Roman Catholic Archdiocese of New York

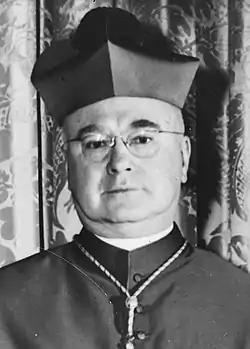
Cardinal Spellman (1946)

On July 19, 1850, Pius IX elevated the Diocese of New York to an archdiocese, making Hughes the first archbishop of New York. On July 29, 1853, to address the burgeoning Catholic population in New York and New Jersey, Pius IX created two new American dioceses: